Charles Shambaugh

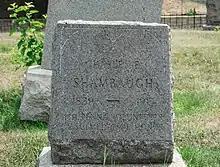
Grave of Charles Shambaugh at Prospect Hill Cemetery in Washington, D.C.

Shambaugh joined the army in Indiana County, Pennsylvania and served in Company D of the 11th Pennsylvania Reserves. His Medal of Honor was officially awarded on July 17, 1866, and he is one of only two recipients of the medal from the 11th Pennsylvania Reserves, the other being Henderson C. Howard.